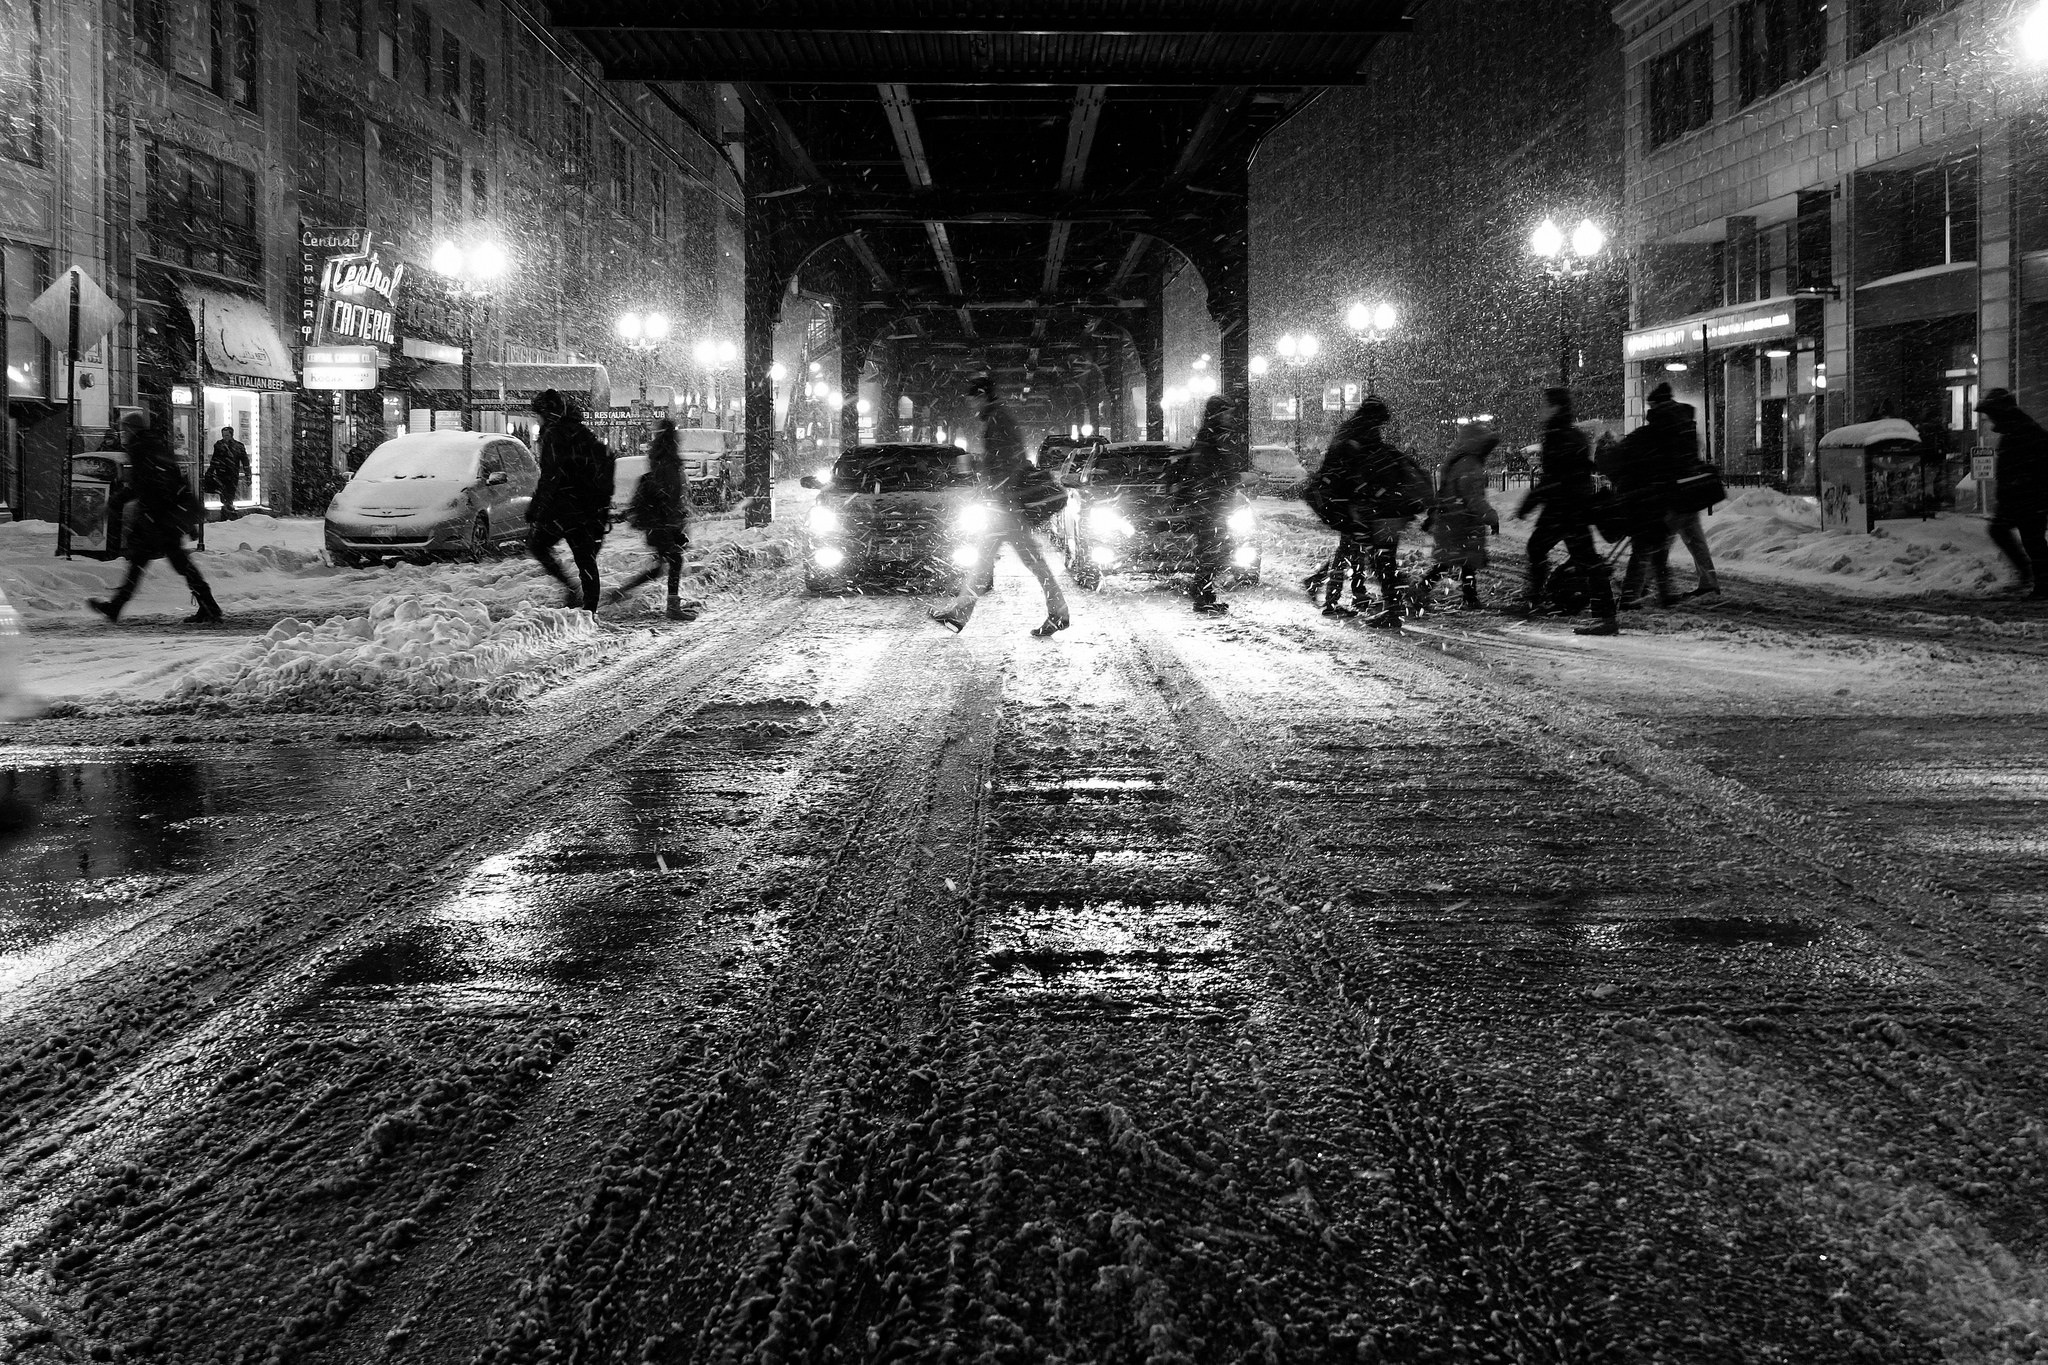
snow, winter, black and white, people, road, street, night, photography, city, asphalt, weather, darkness, black, monochrome, lane, outside, infrastructure, cars, street lights, urban area, monochrome photography